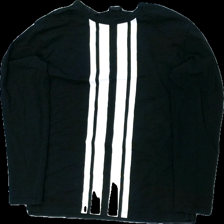
View: front
Type: Top
Category: Men
Brand: H&M
Colors: Black, White
Material: 100% bomull
Pattern: Other
Cut: C-collar
Size: S
Season: All
Stains: Minor
Damage: smuts fläckr runt krage
Damage location: top center
Price range: <50
Recommended usage: Export
Description: långärmad tröja med tryck och slits nertill